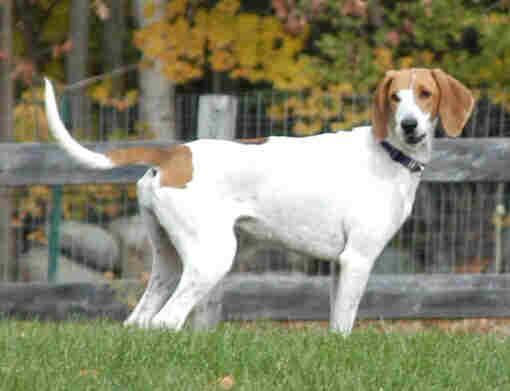
Walker_hound